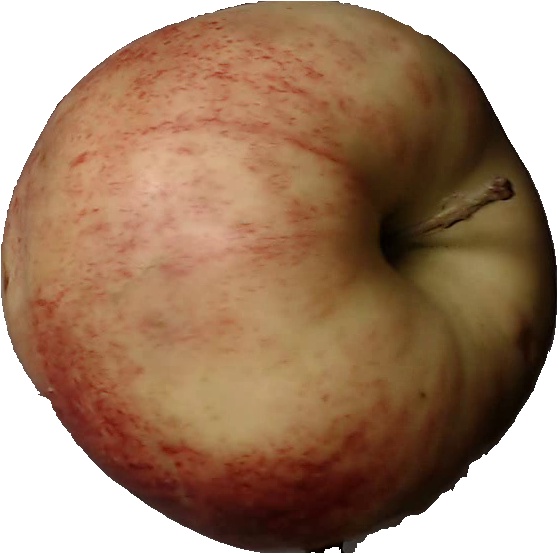
Label: apple_red_3